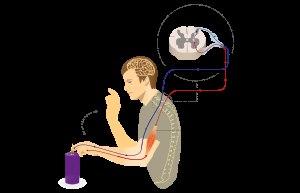
L'inconscient cognitif ou le non-conscient est défini de manière phénoménologique comme les opérations mentales que le sujet opérant ne se souvient pas avoir réalisé.